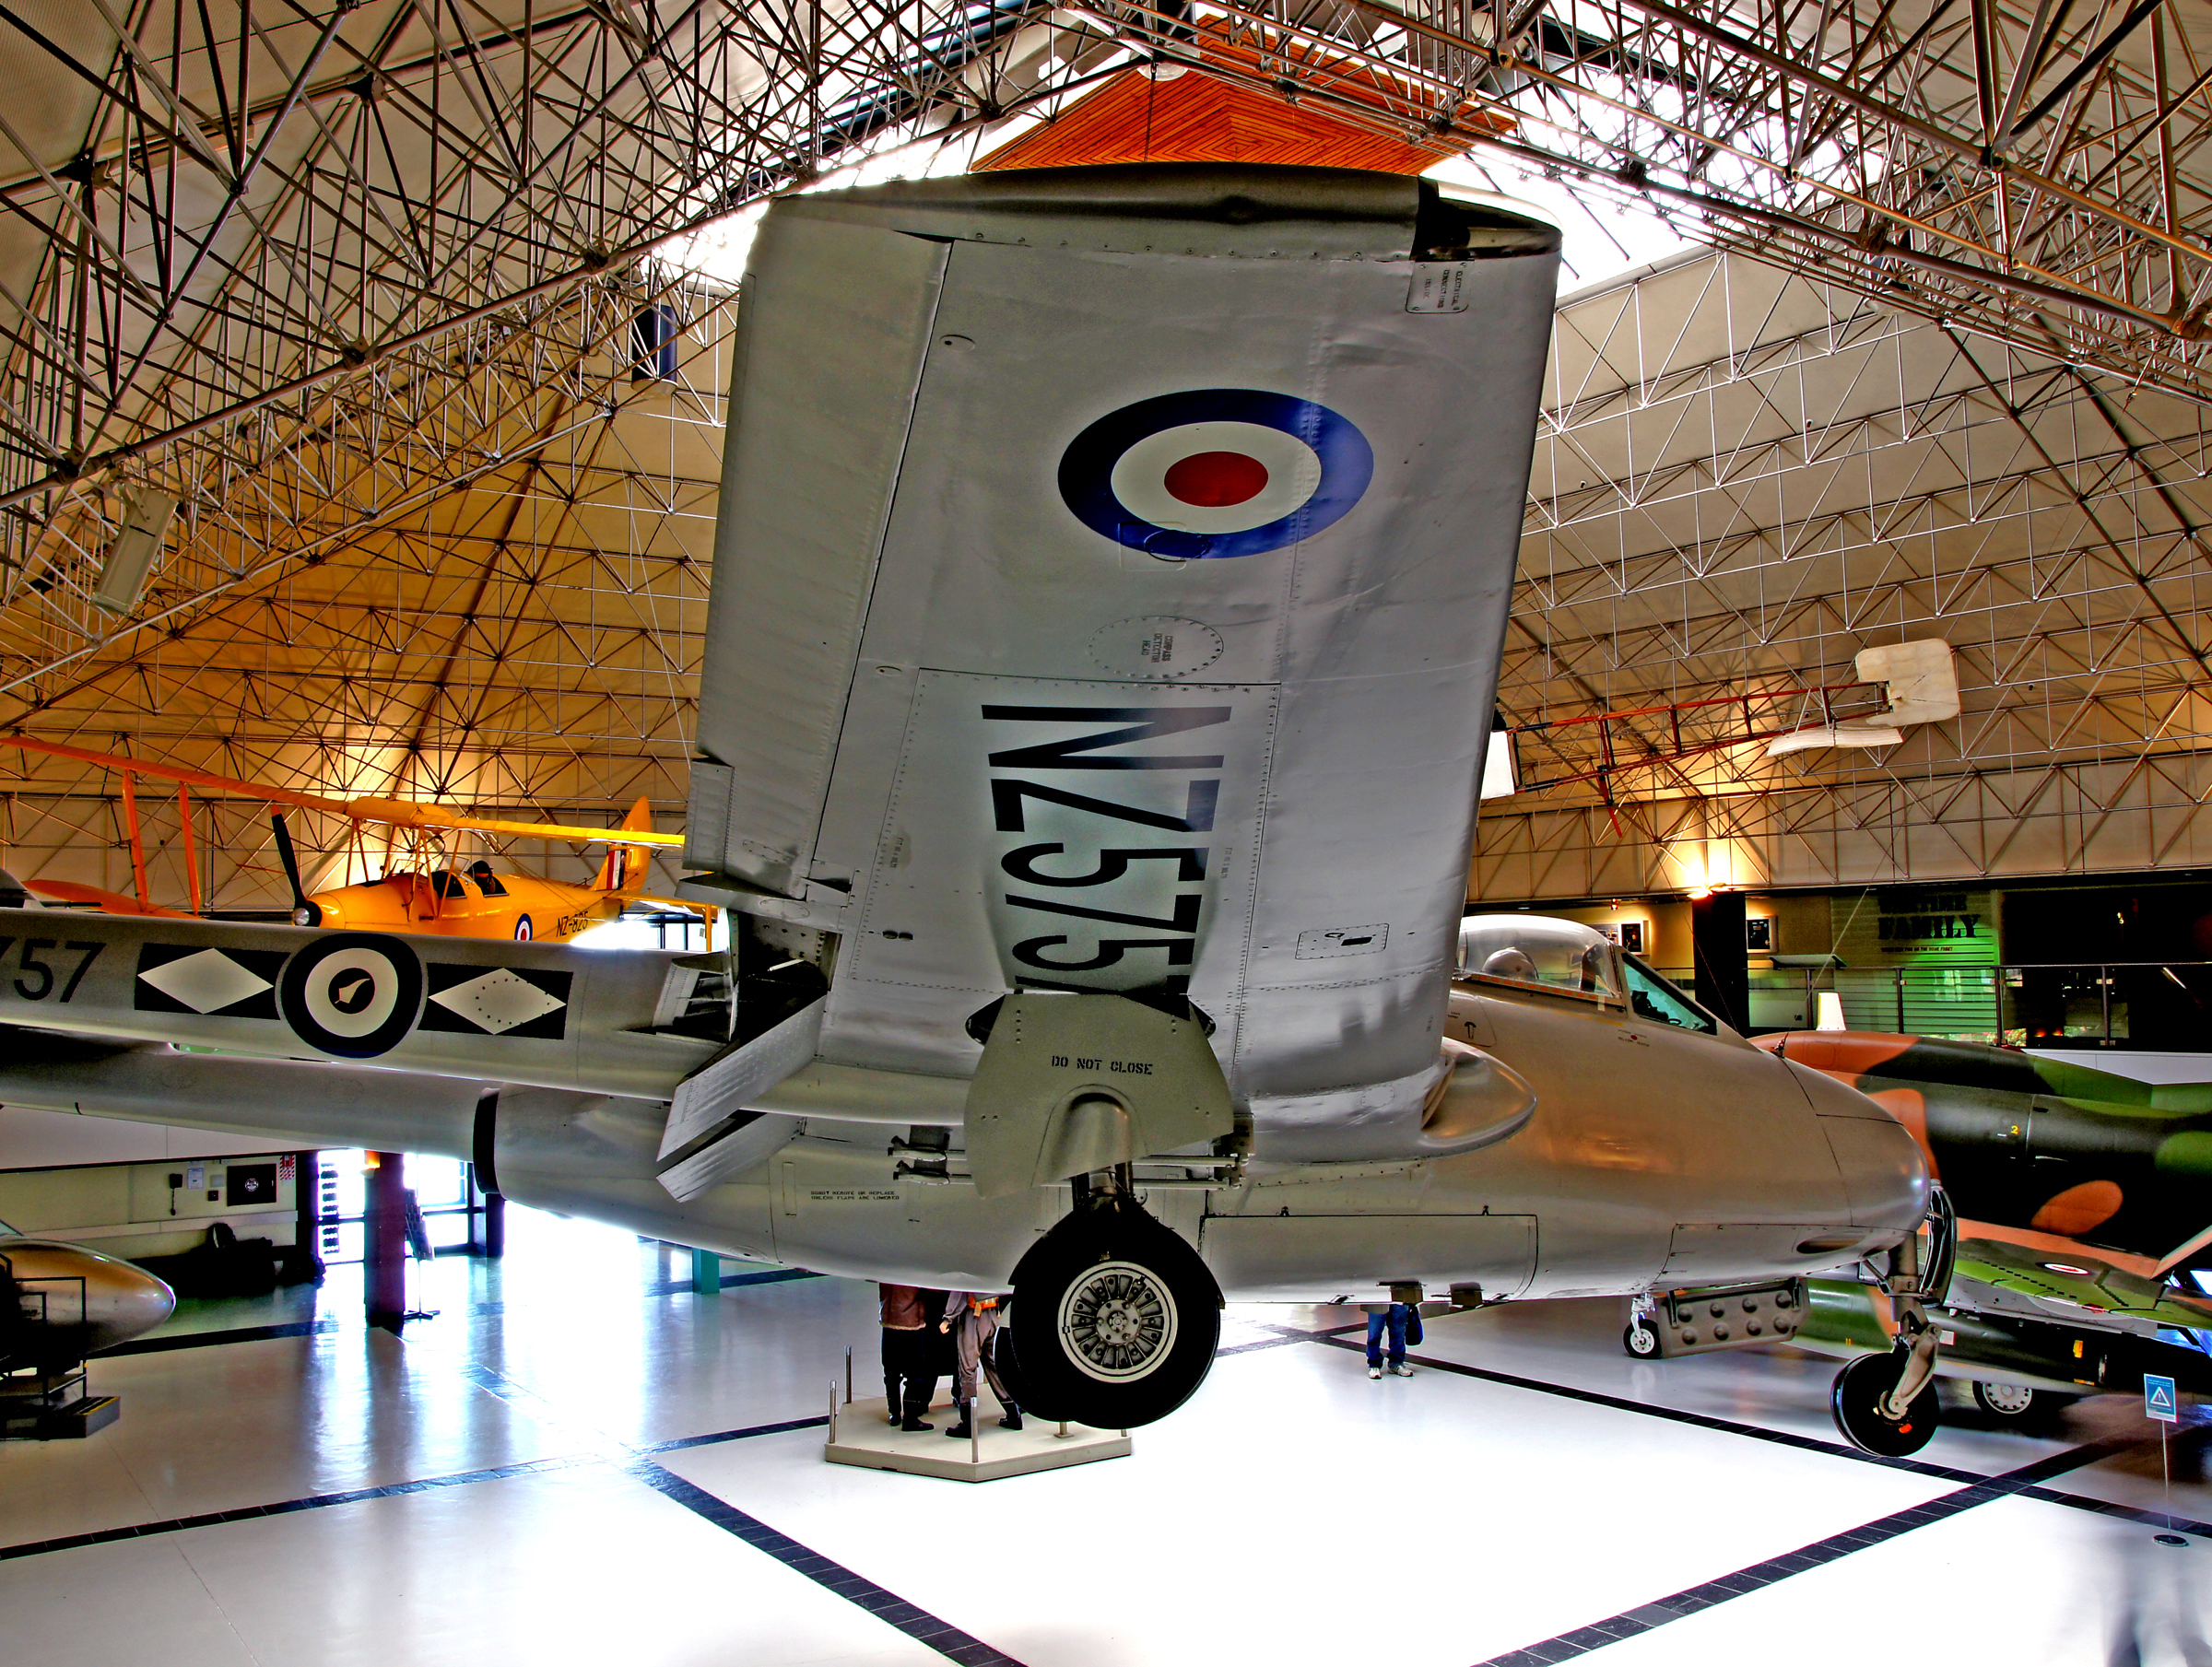
transport, vehicle, aviation, machine, tourist attraction, dehavillandvampire, aircraftdisplays